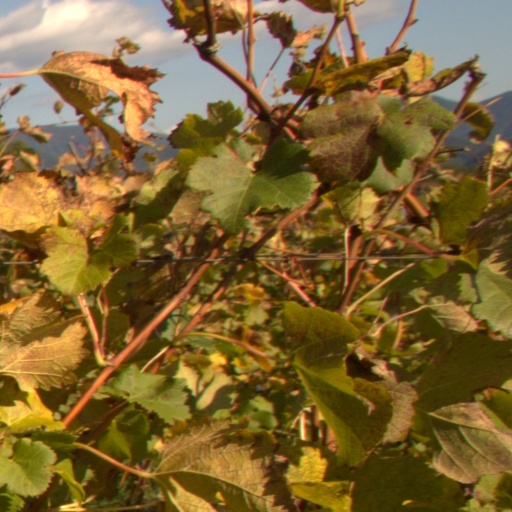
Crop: grape